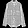
Label: Shirt